Runnymede fire hall

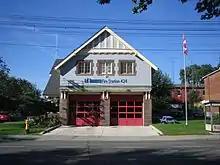
Runnymede Fire Hall

The Runnymede fire hall, also known as Fire Hall 424, is a fire hall in Runnymede, Toronto, operated by Toronto Fire Services from 1928 to 2014. Then-mayor Rob Ford ordered the fire hall shut down, as a cost-saving measure. Toronto Fire Services repurposed the heritage structure, and reopened it as a public education center, on October 13, 2016.